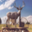
Label: deer